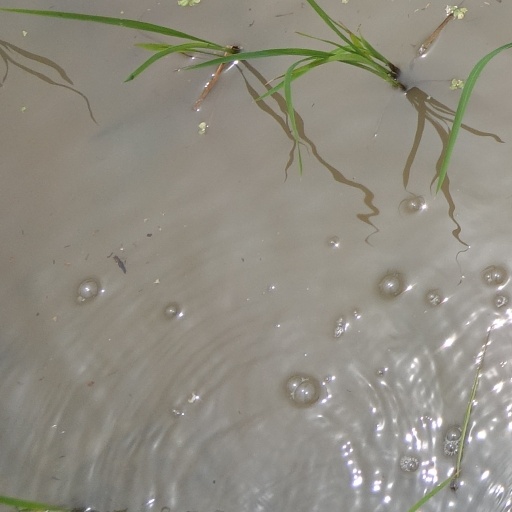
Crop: rice